Chicken Party

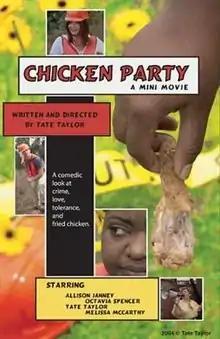

Chicken Party is a 2003 short film directed by Tate Taylor.